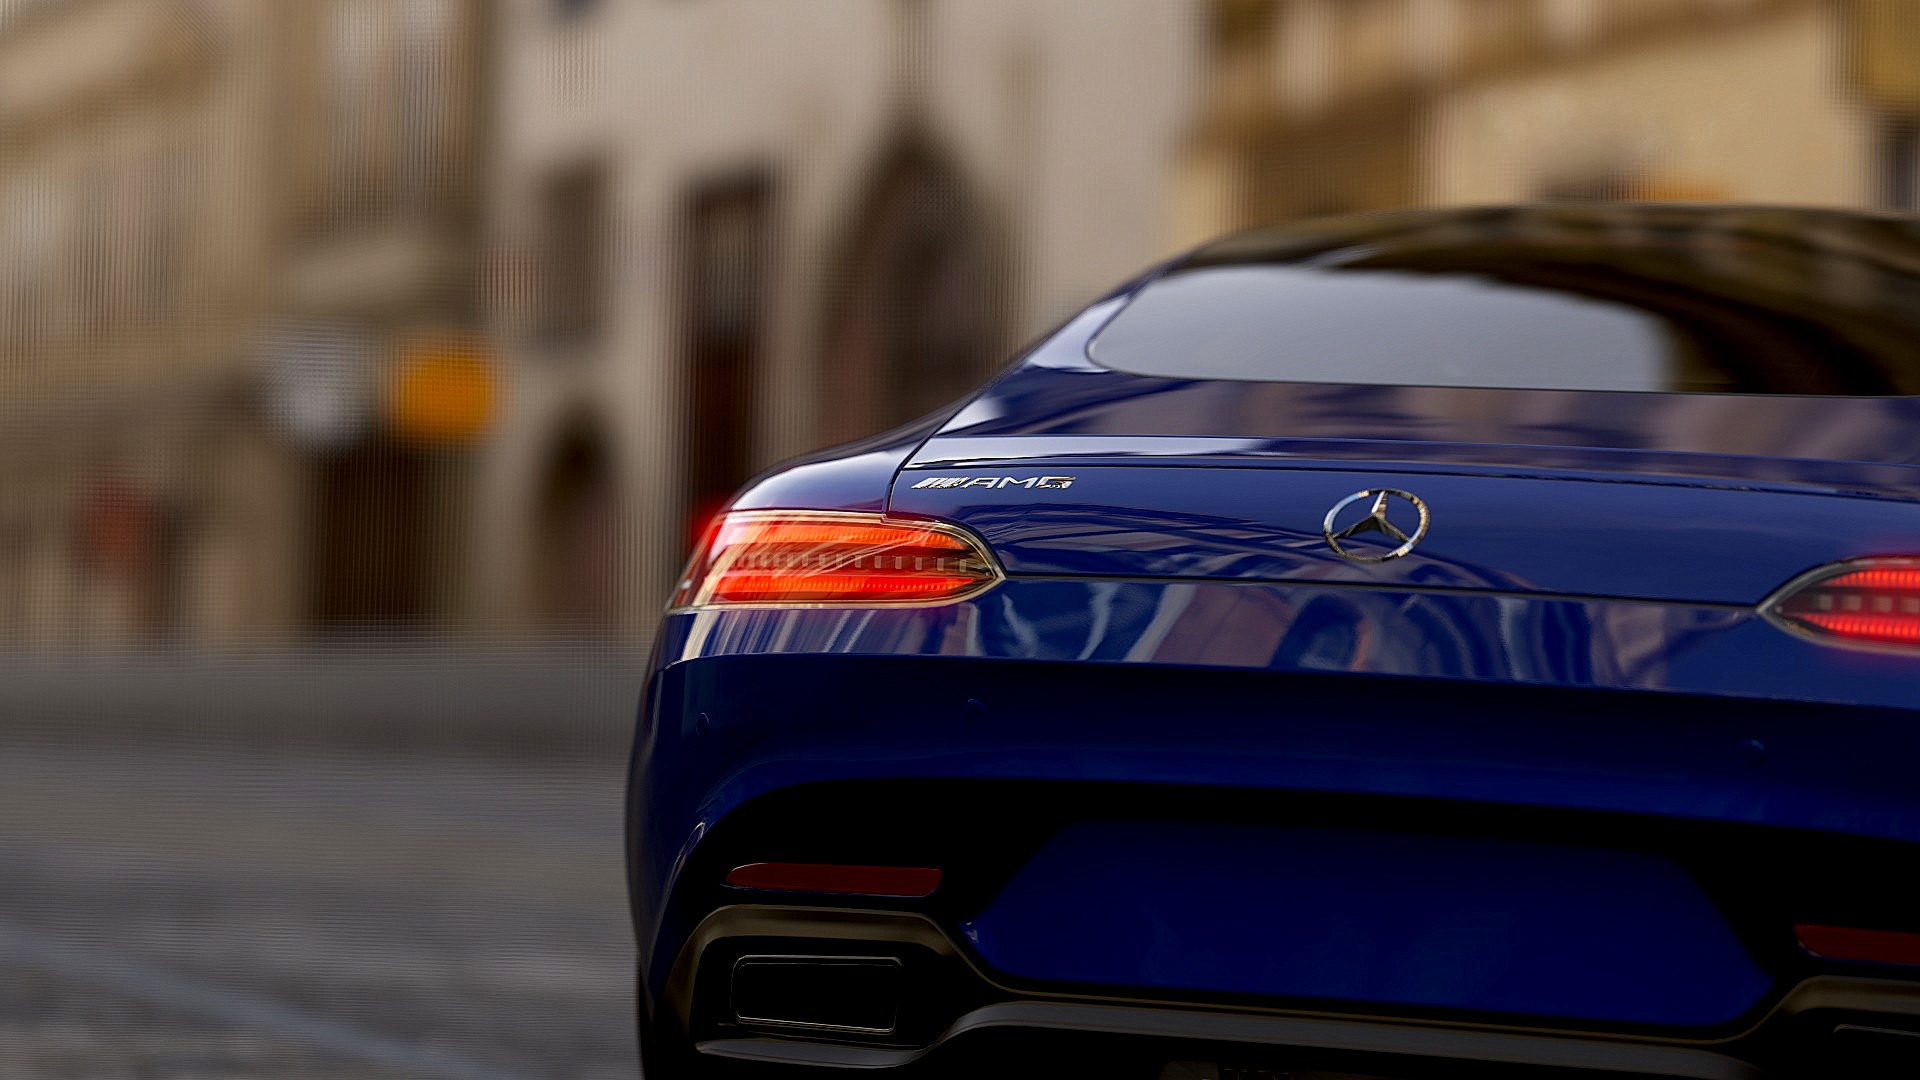
car, wheel, vehicle, sports car, bumper, supercar, bmw, land vehicle, automobile make, automotive exterior, automotive design, luxury vehicle, family car, executive car